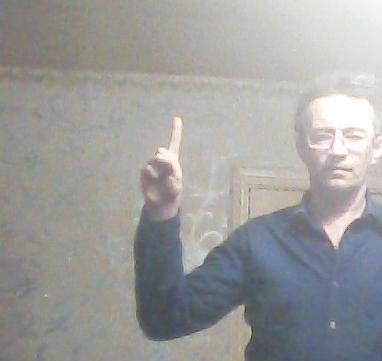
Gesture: one